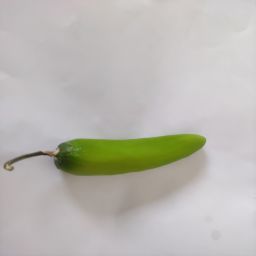
Crop: New Mexico Green Chile
Quality: Unripe